Culture and menstruation

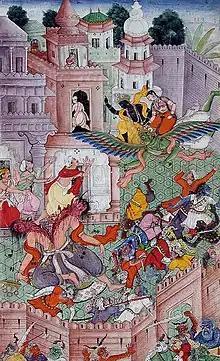
In spite of being born to Bhudevi and Varaha, Narakasura (shown here being killed by Krishna) turned out to be evil because he was conceived when his mother was undergoing menstruation.

Hinduism's views on menstruation are diverse. Menstruation is seen as a period of purification, and women may or may not be separated from place of worship or any object pertaining to it, for the length of their period. But, in contrast to Abrahamic religions and many other cultures across the world, one will also witness Hindus celebrating menstruation in various forms like the celebration of the onset of menstruation among young girls. This forms the basis of most of the cultural practices and restrictions around menstruation in Hinduism. In Guwahati, India a festival is celebrated known as the Ambubasi Mela where devotees gather outside the Kamakhya Temple and fast for four days to honour the goddess Maa Kamakhya who is believed to be on her annual menstrual cycle. The temple doors are kept shut so that the goddess is not disturbed during what is believed to be the most powerful, sacred time for her. On the last day of the festival the head priest bathes the shrine of the goddess and performs rituals before opening the gates again.